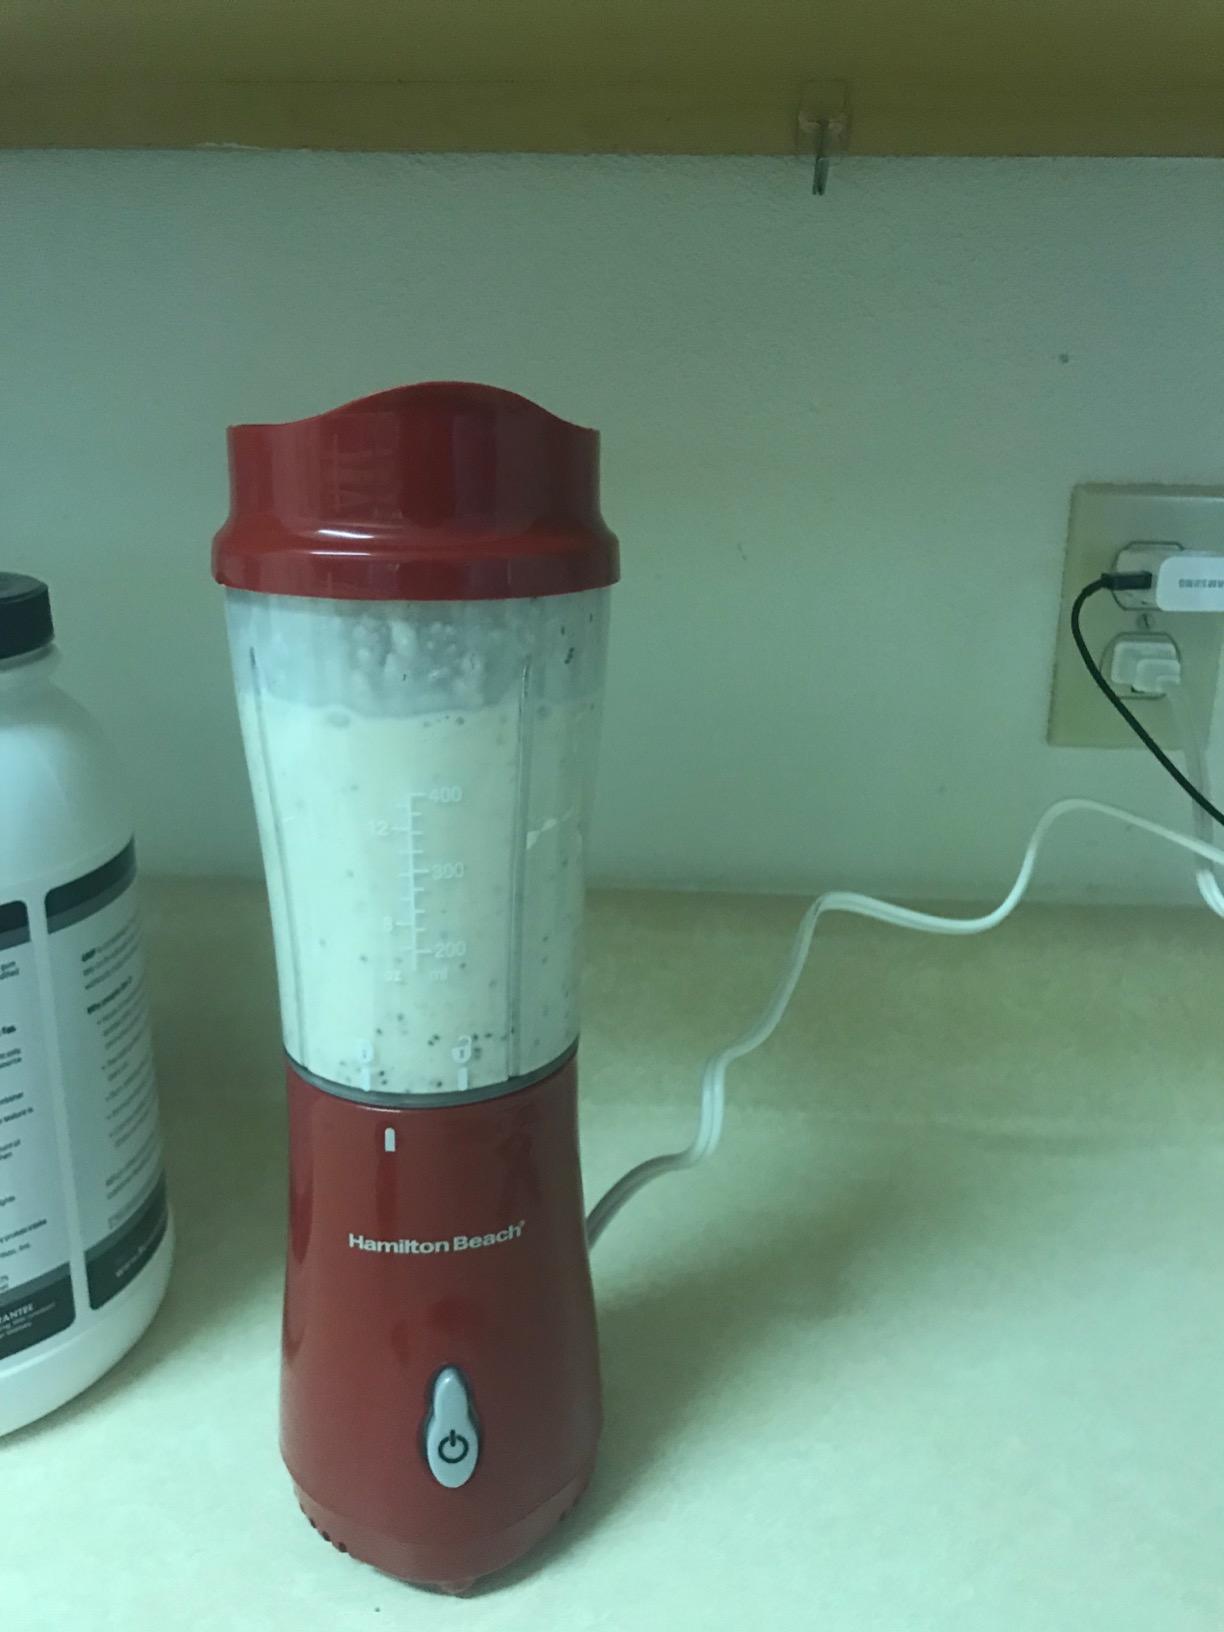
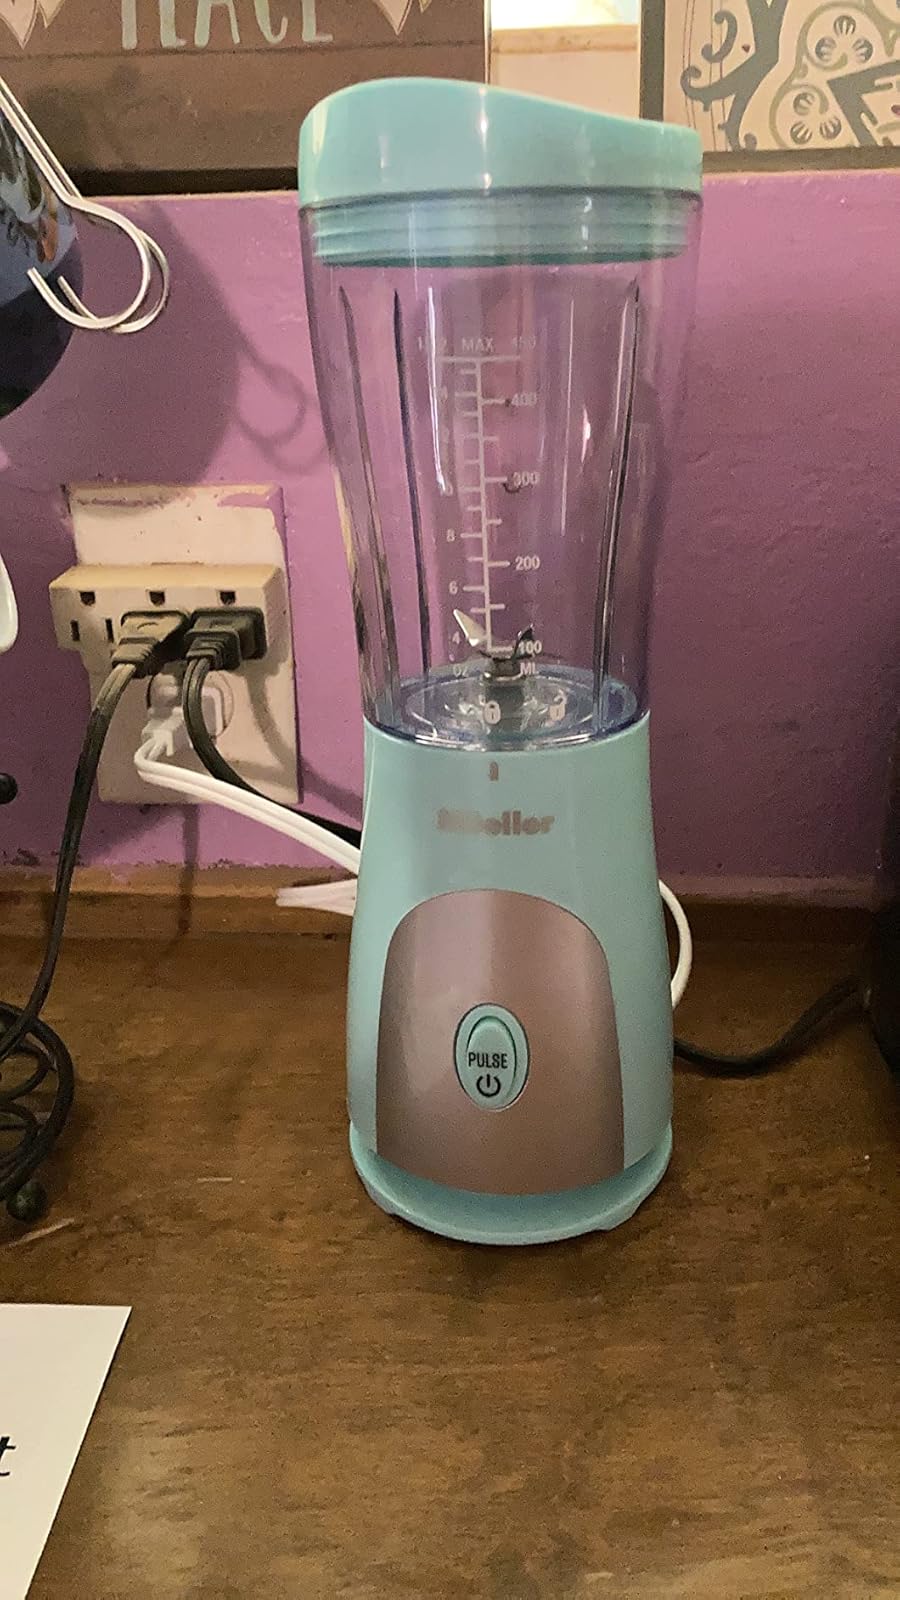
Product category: items_blender
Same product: no